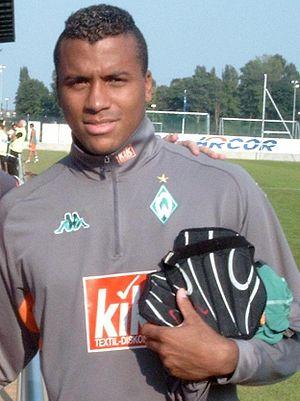
Francis Banecki est un footballeur allemand évoluant au poste de défenseur.